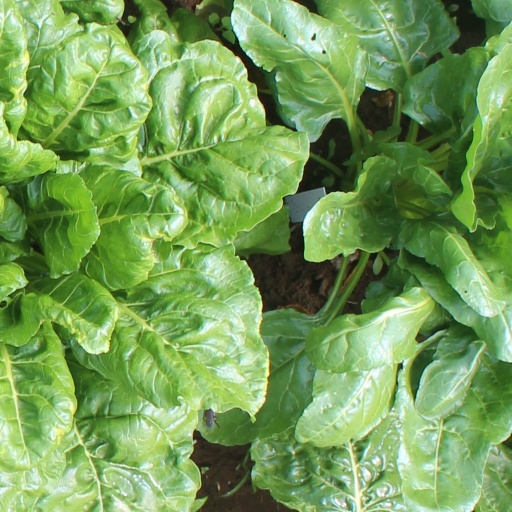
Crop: sugar beet